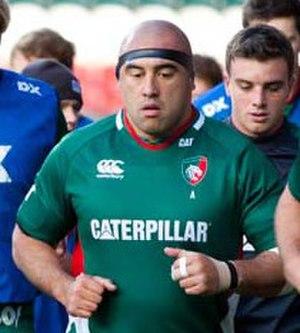
Le Sporting Club graulhetois, ou SC Graulhet, est un club de rugby à XV français situé à Graulhet.
Boris Stankovich, né le 9 janvier 1980 à Auckland, est un joueur néo-zélandais de rugby à XV qui évolue au poste de pilier. Il joue au sein de l'effectif des Leicester Tigers.
‌